Christianization of Scandinavia

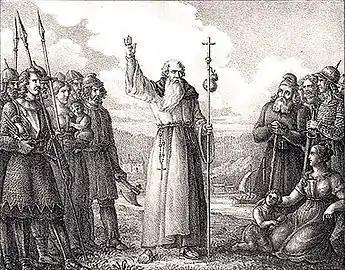
Ansgar made an unsuccessful attempt as early as in the 830s.

The first known attempts to Christianize Sweden were made by Ansgar in 830, invited by the Swedish king Björn. Setting up a church at Birka he met with little Swedish interest. A century later Unni, archbishop of Hamburg, made another unsuccessful attempt. In the 10th century English missionaries made inroads in Västergötland.